History of Poles in Lithuania

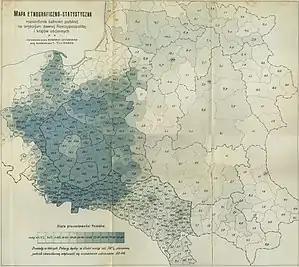
Distribution of Polish population (1912) incorporates data from the 1897 Russian census. A map by Henryk Merczyng

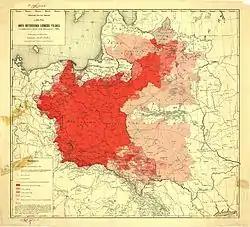
Polish Interwar map of distribution of Polish population (incorporates data from the 1916 German census)

Until the 1830s, Polish was used for the administrative purposes in the so called Western Krai area, which included the Grand Duchy's lands annexed by the Russian Empire in the partitions of the Commonwealth. During the 19th century, Poles were the largest Christian nationality in Vilnius. They also predominated in the municipal government of the city in the earlier half of the 19th century. The Polish-language university was re-established in Vilnius in 1803 and closed in 1832. After the 1863 uprising, the Russian law prohibited public use of the Polish language and teaching it to peasants, as well as possession of Polish books by the latter. The members of szlachta class, notwithstanding their varied ethnic roots, generally opted for Polish self-identification in the course of the 19th century.